Tláhuac

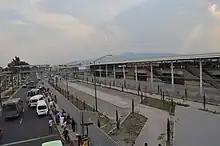
View of the Tláhuac terminal and bus stop

Overall, there is a significant lack of cultural institutions such as theaters, auditoriums and museums. However a number of institutions do exist. The Tlahuac Regional Museum is located in San Pedro Tláhuac. It is housed in the former civil registry office and was the first museum established in the borough. The Regional Museum of Mixquic is on the side of the parish church. It contains exhibitions of local archeological pieces which mostly date between 1200 and 1500CE but also some from the Toltec and Teotihuacan periods. The church and former monastery are also classed as an archeological site. The Andrés Quintana Roo Museum has a collection of 279 archeological pieces from the collectionof Dr. Socorro Bernal Roque. The pieces are mostly of clay and stone from the Teotihuacan era found in the Tlahuac area. The most important pieces are a chac-mool, the remains of a teotlachtli, clay and stone seals, a tzompantli and a cylindrical serpent. The Tomás Medina Villarruel Museum is named after a native of San Juan Ixtayopan who is an important figure in the conservation of the archeological record of the area. In 1984, he and his family donated a collection of 850 pieces to the borough. The museum was built in 1998 as a community museum and the collection has since grown with new donations. The Fábrica de Artes y Oficios FARO Tláhuac was founded in 2006, as part of a network of FAROs sponsored by the city Secretary of Culture. Its aim is to promote community involvement in the arts and various trades. It has workshops on various to allow residents to learn creative and practical skills as well as conferences, cinema, theater, art exhibitions, concerts and more. Other cultural institutions in the borough include the Centro Cultural Zapotitlán, Centro Cultural Santa Catarina, Centro Cultural Nopalera, Casa de Cultura Diego Rivera, Casa de Cultura Frida Kahlo, Casa de Cultura Ampliación Los Olivos and the Casa de Cultura Rosario Castellanos.